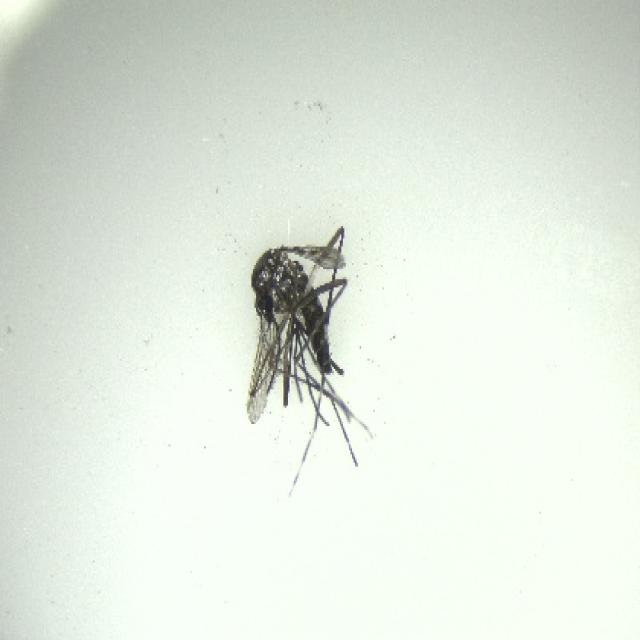
Species: aedes_albopictus